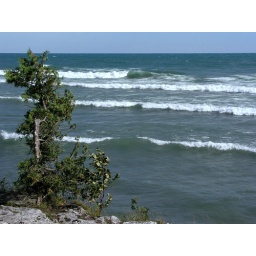
A lone tree growing in the rock at Cave Point County Park; Sturgeon Bay, WI.